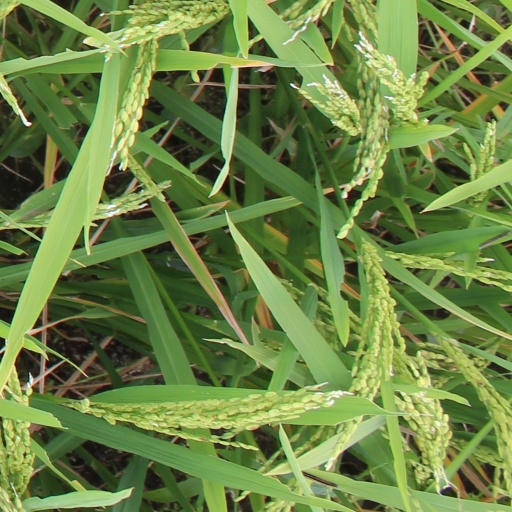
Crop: rice